Inspector Palmu's Mistake (film)

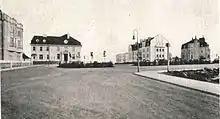
Engelinaukio in Eira, Helsinki, photographed in 1915. The second building from the left was used for the exterior shots of Bruno Rygseck's townhouse.

The next morning, inspector Frans J. Palmu and detectives Virta and Kokki are informed that Bruno has drowned in his indoor swimming pool after slipping on a bar of soap. They head to the Rygseck house to conduct a routine investigation. The party guests (with the exception of Vanne), as well as Bruno's aunt Amalia Rygseck and his estranged wife Alli Rygseck, are present at the house, as all of them had had something to discuss with Bruno that morning. As Palmu inspects the bathroom, he begins to suspect that Bruno was in fact murdered. When the policemen are shown around the house by Bruno's manservant, Veijonen, they find Vanne and famous author K.V. Laihonen engrossed in lively conversation in the basement. They are oblivious to the morning's events, as they had entered the house through the back door when coke was delivered in the early morning and have since been in the basement. Although Laihonen does not know Bruno or Vanne from before, he had been invited to the house by her to get back the stolen manuscript of his unpublished novel.